Iwai, Ibaraki

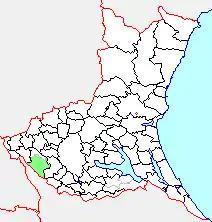
Map of Iwai, Ibaraki

As of 2003, the city had an estimated population of 42,813 and the density of 471.92 persons per km. The total area was 90.72 km.